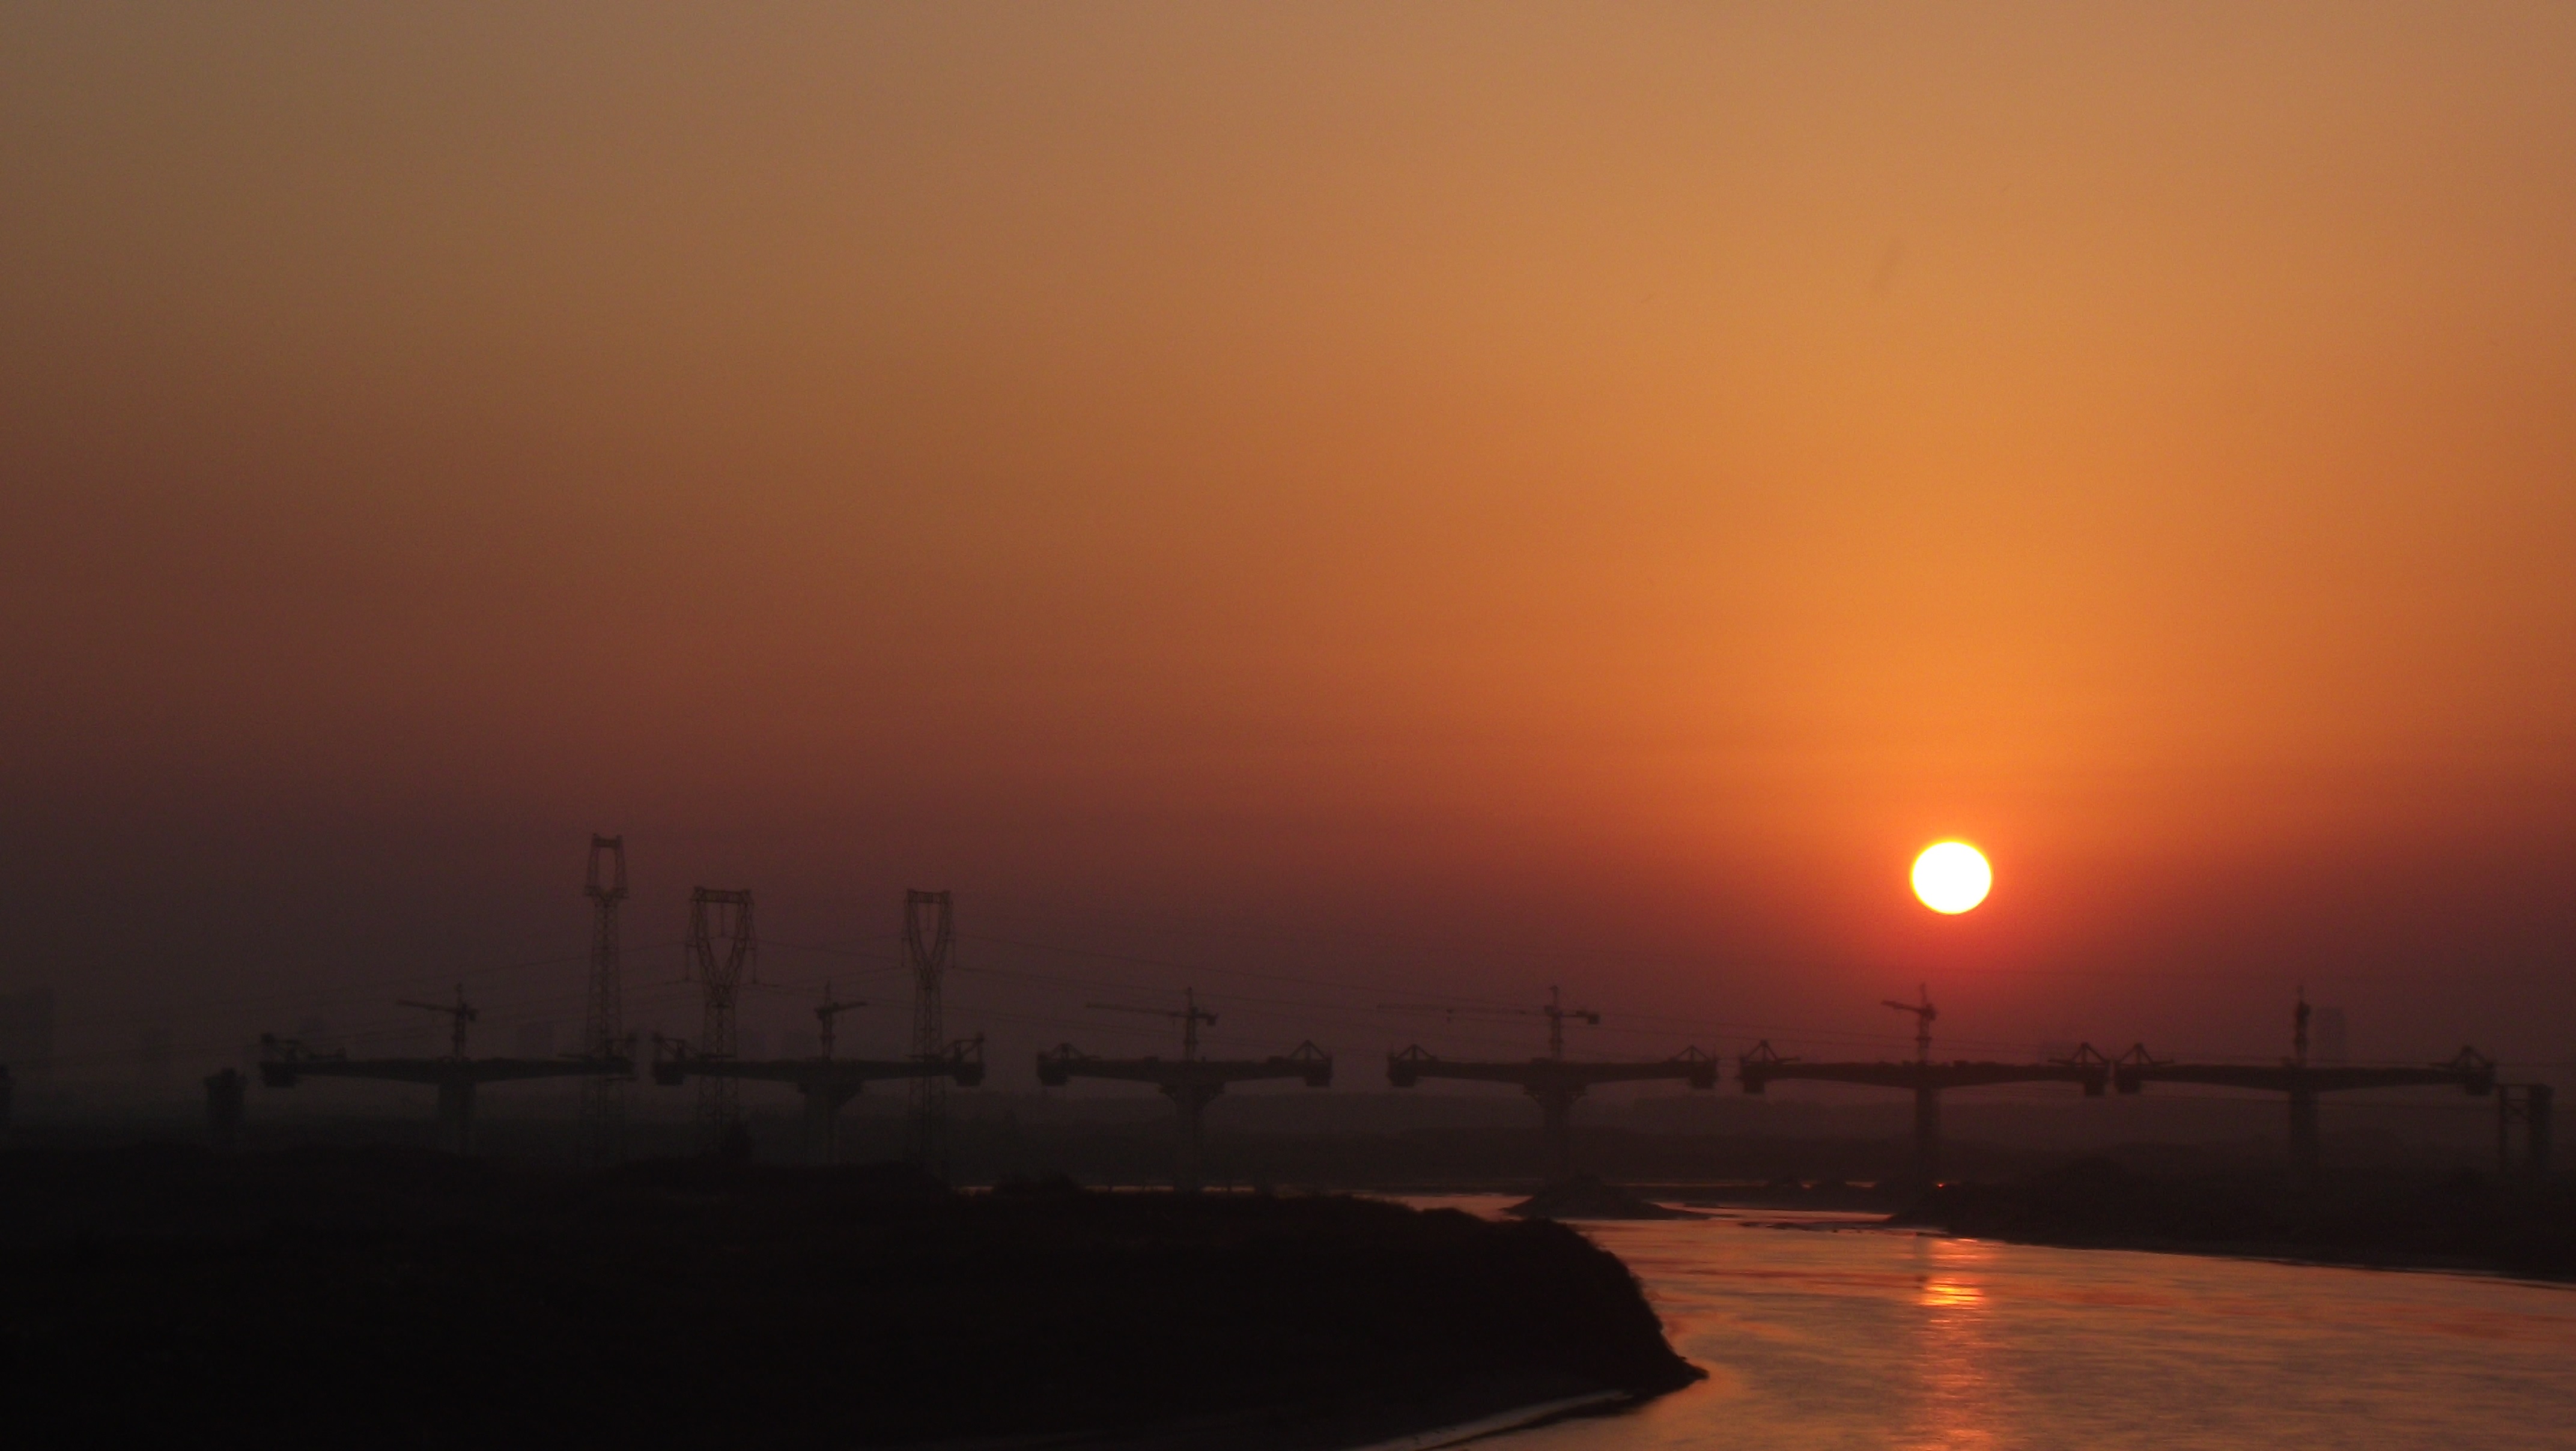
horizon, sun, sunrise, sunset, sunlight, morning, dawn, atmosphere, dusk, evening, haze, afterglow, atmospheric phenomenon, red sky at morning